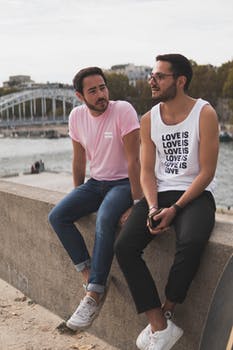
Label: No Watermark